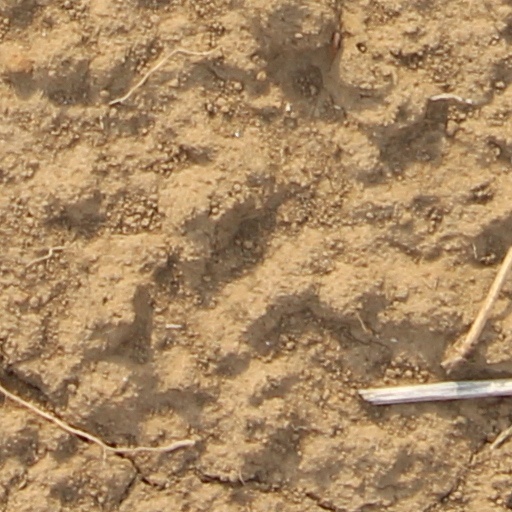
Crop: wheat